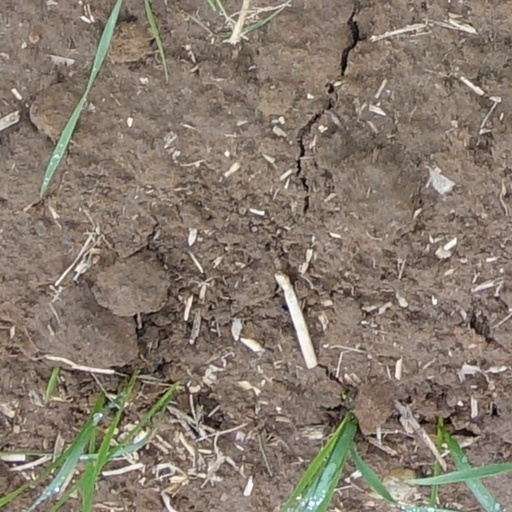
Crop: wheat